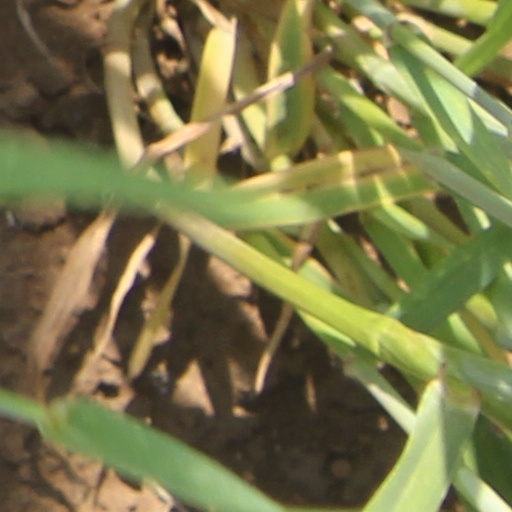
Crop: wheat